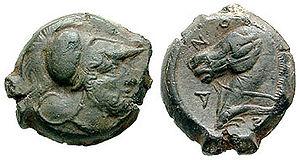
Dans la mythologie romaine, Mars est le dieu des guerriers, de la jeunesse et de la violence, dieu de première importance dans la Rome antique en tant que père de Romulus et Rémus, fondateur et protecteur de la cité. Mars jouait un rôle équivalent chez d'autres peuples du Latium et au-delà, notamment chez les Sabins, les Samnites et les Osques.
La monnaie de Cosa est constituée d'un ensemble de deux types de monnaies avec le marquage COZANO ou COSANO.